Ardgillan Castle

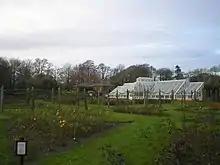
Ardgillan's Victorian glasshouses

The ground floor rooms and kitchens of the Castle are open to visitors for guided tours. Tea rooms are located off the main reception area and are open during the Castle opening times. Upstairs, the former bedrooms are used for classes and exhibitions, including a permanent exhibition of the "Down Survey" colour maps and text. Rooms are also available for small group meetings and workshops.